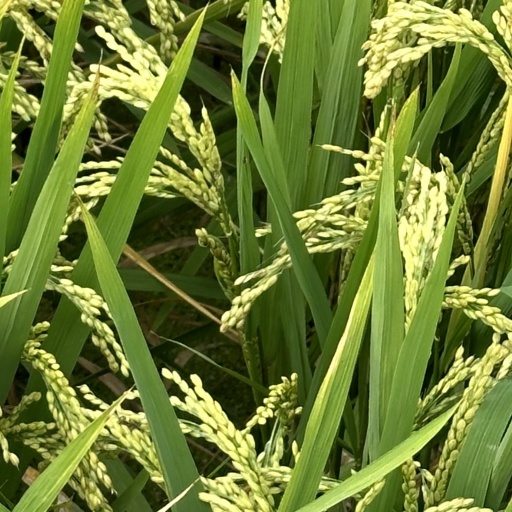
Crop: rice